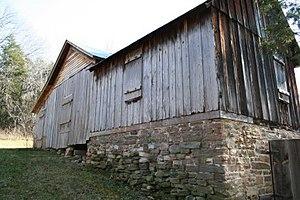
Maison en rondins de roseaux, comté de Shannon, Missouri dans le Ozark National Scenic Riverways